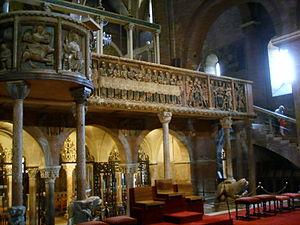
Les maîtres de Campione, en italien Maestri campionesi sont des bâtisseurs et des sculpteurs souvent groupés en corporation, qui sont originaires de Campione d’Italia sur le lac de Lugano. Ils furent actifs en Lombardie, Émilie, Vénitiens et en Trentino, du XIIᵉ au XIVᵉ siècle.